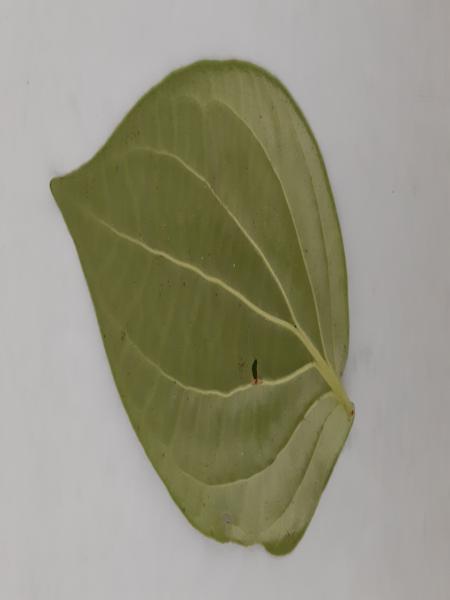
Plant: Betel